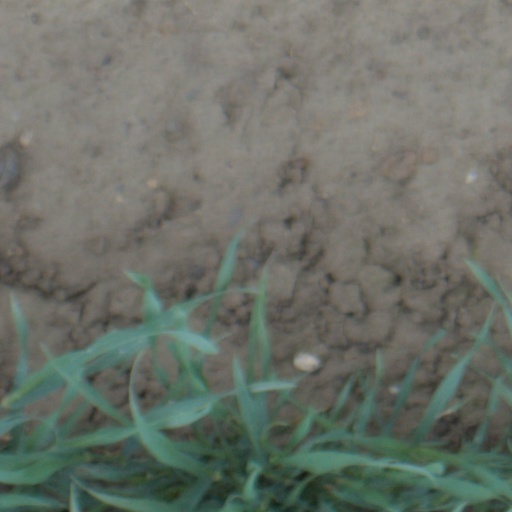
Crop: wheat